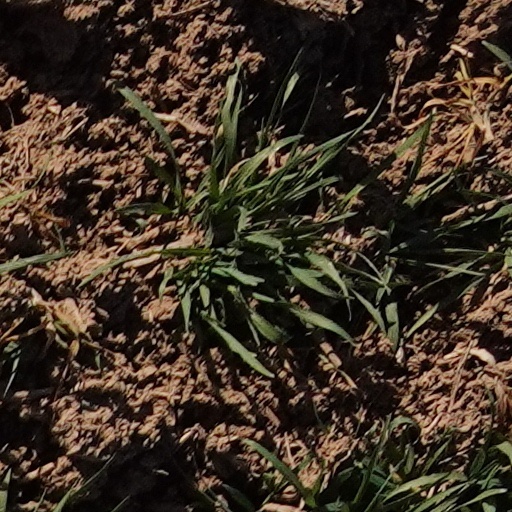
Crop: wheat